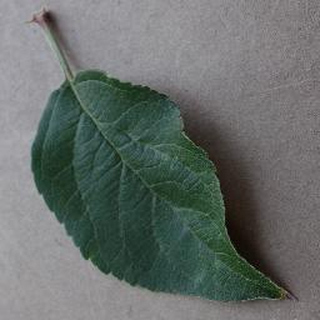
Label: healthy_apple